Middlesbrough F.C. Women

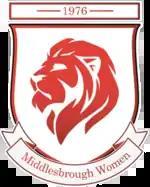

As a result of the restructuring of the FA Women's Premier League for the 2014–15 season, Middlesbrough competed in the newly formed FA Women's Premier League Northern Division One. Under new manager and owner Lindsey Stephenson, the club finished the season in fourth place. Middlesbrough won the 2015–16 Northern Division One, and were promoted to the Northern Premier Division. In their first season back in the third tier of woman's football, Middlesbrough achieved a second-place finish. In June 2017 the club unveiled a new crest.